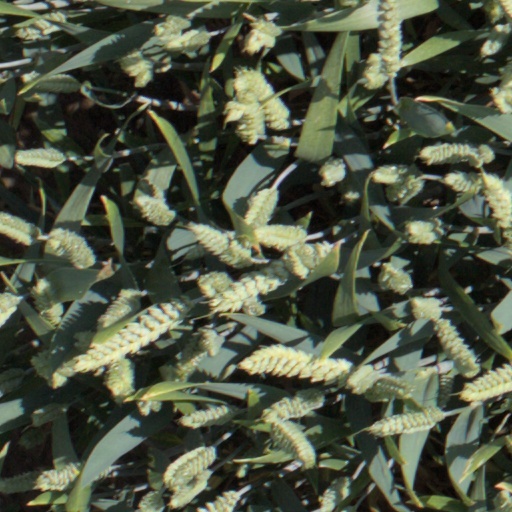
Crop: wheat